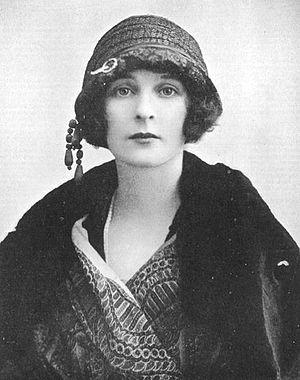
Winifred May, marquesa de Casa Maury, universellement connue sous son premier nom de femme mariée en tant que Freda Dudley Ward, était une mondaine anglaise, plus particulièrement connue pour avoir été alors la maîtresse du prince de Galles, qui devint plus tard le roi Édouard VIII.
Downton Abbey est une série télévisée britannique, créée par Julian Fellowes et co-produite par Carnival Films et Masterpiece. Elle compte 52 épisodes d'une durée moyenne de 50 minutes, répartis en 6 saisons. Elle a été diffusée du 26 septembre 2010 au 25 décembre 2015 sur ITV1 au Royaume-Uni et en Irlande, ainsi qu'au Canada sur VisionTV, et par la suite en Suisse, en France, en Belgique et au Québec. Downton Abbey est une série dramatique historique mettant en scène la vie d'une maisonnée aristocratique britannique dans les années 1910 et 1920 en accordant la même attention aux aristocrates et aux domestiques qui travaillent à leur service. Au fil des saisons, la série intègre de nombreux éléments empruntés au genre du soap opera.